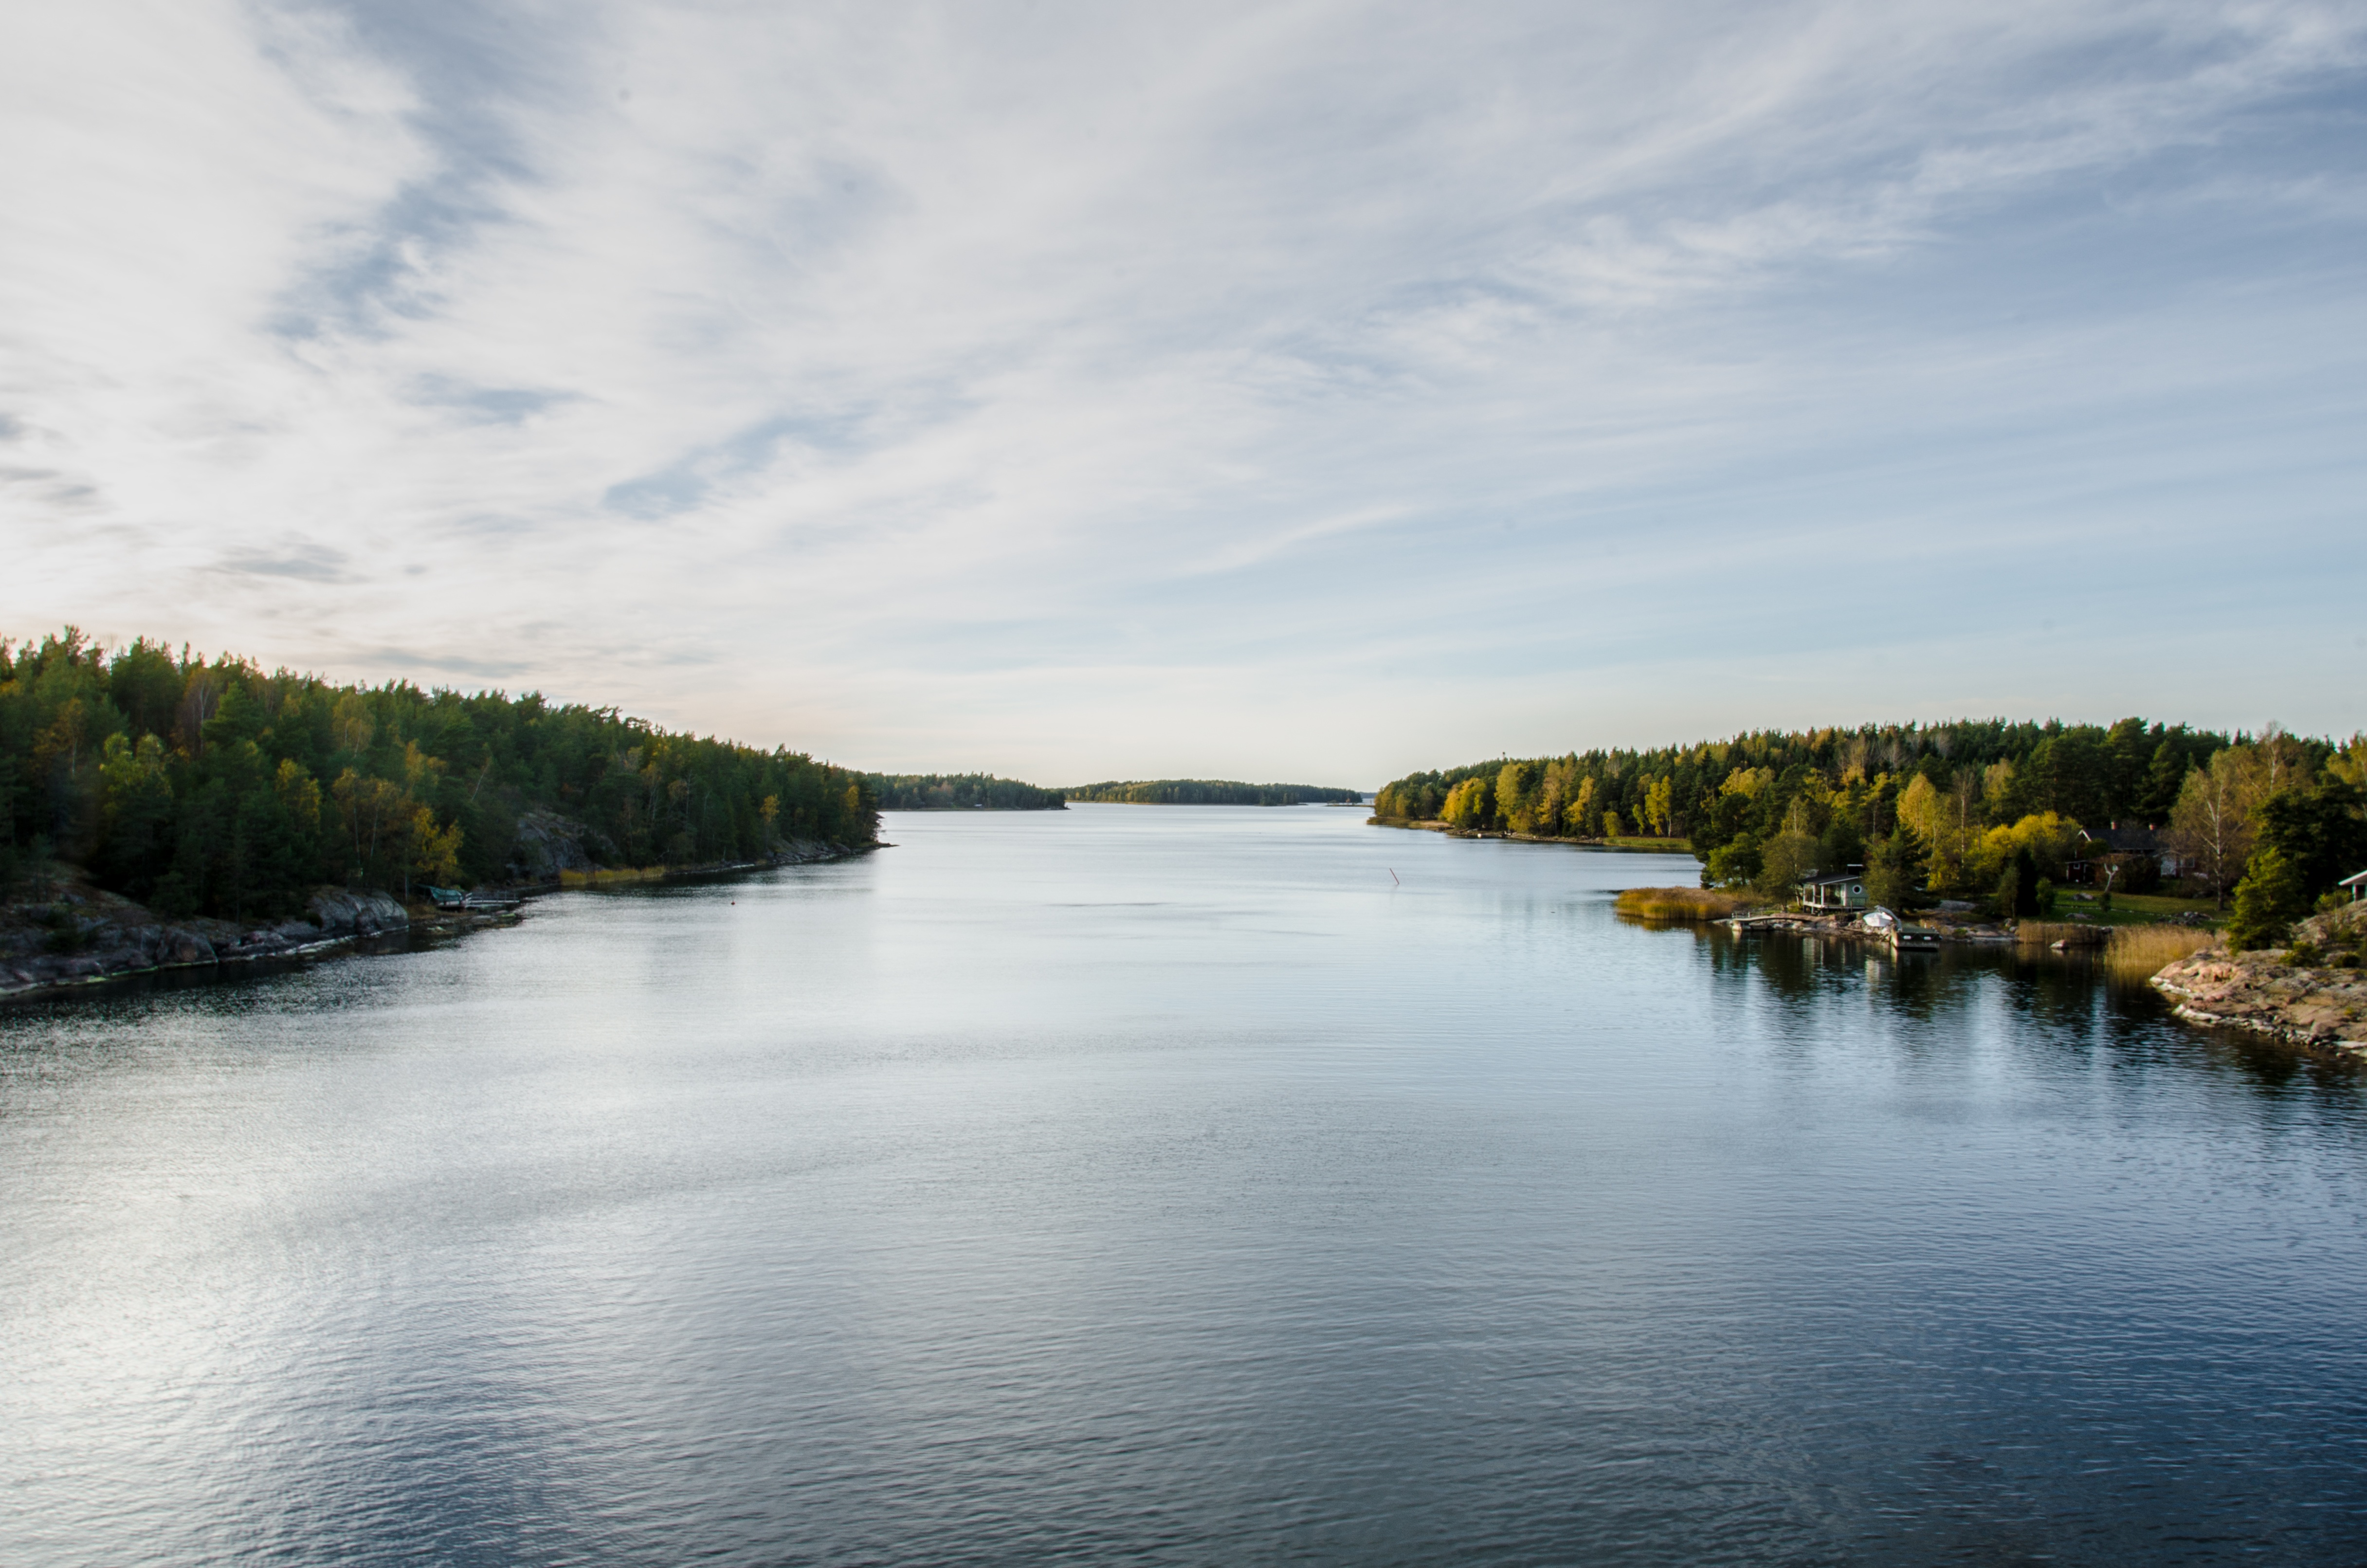
landscape, sea, water, nature, cloud, shore, lake, river, reflection, vehicle, reservoir, waterway, body of water, boating, channel, loch, landform, geographical feature